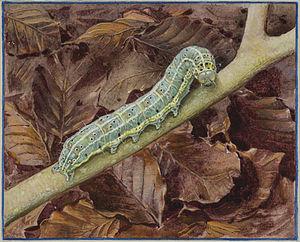
Chenille du trapèze